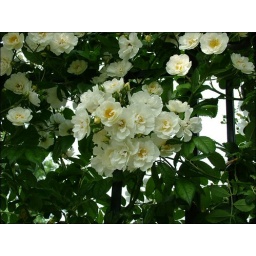
Little white roses in the Millenium Rose Garden at Mount Ephraim Gardens - 7th June 2007